La frousse aux trousses

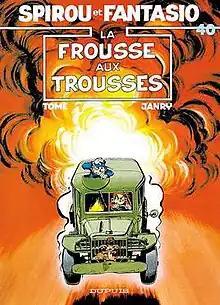
Cover of the Belgian edition

La frousse aux trousses, written by Tome and drawn by Janry, is the fortieth album of the "Spirou et Fantasio" series, and the eighth of the authors. The story was originally serialised in "Spirou" magazine under the title "Angoisse à Touboutt–Chan", before released in a hardcover album under the altered title later in 1987.